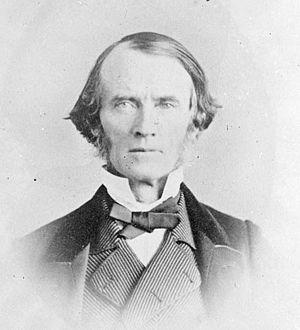
Au sein du Canada-Uni, de l'Acte d'Union en 1840 jusqu'à la Confédération canadienne en 1867, la fonction de chef de gouvernement est exercée par deux personnes simultanément : l'une issue du Canada-Ouest et l'autre du Canada-Est.
Le Parti progressiste-conservateur de l'Ontario est un parti politique provincial de centre-droit en Ontario.
John Sandfield Macdonald a été le premier premier ministre de l'Ontario après la création de la province à la suite de la confédération canadienne en 1867. Il a occupé les postes de premier ministre et de procureur général de l'Ontario du 15 juillet 1867 jusqu'en décembre 1871.